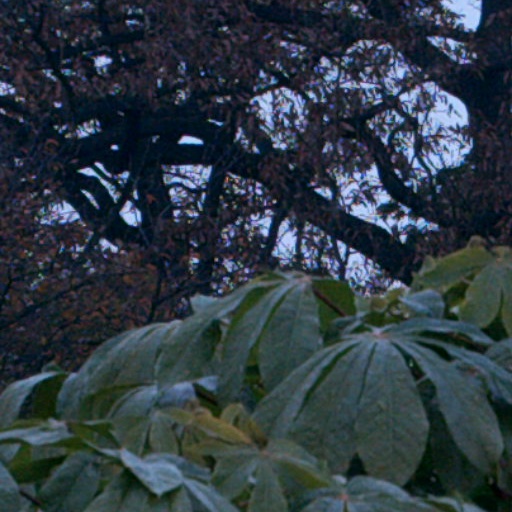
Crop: cassava